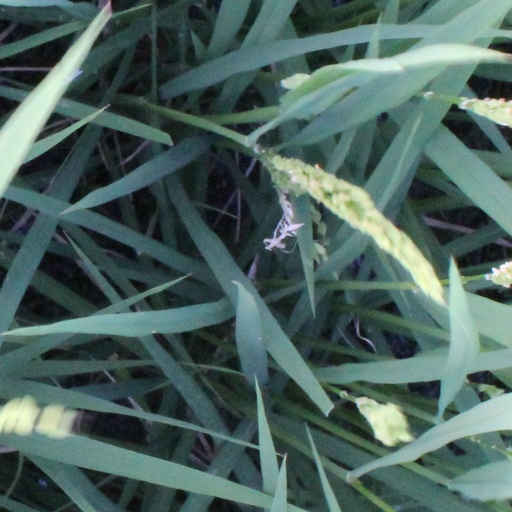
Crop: rice